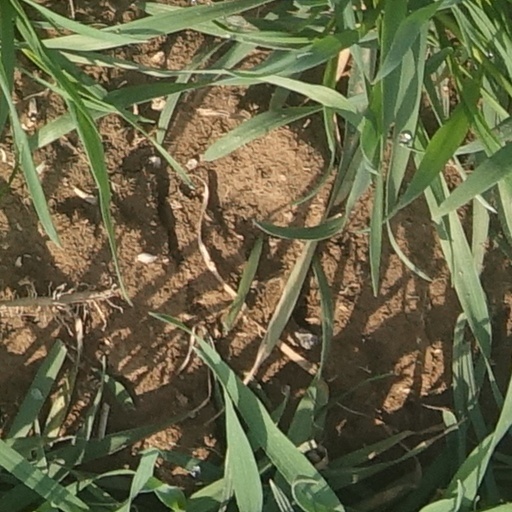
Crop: wheat